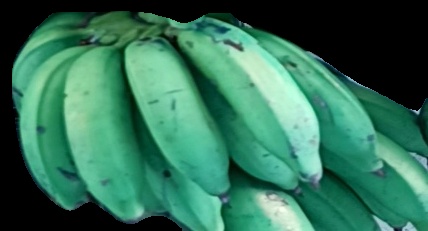
Variety: rasbale
Grade: grade2